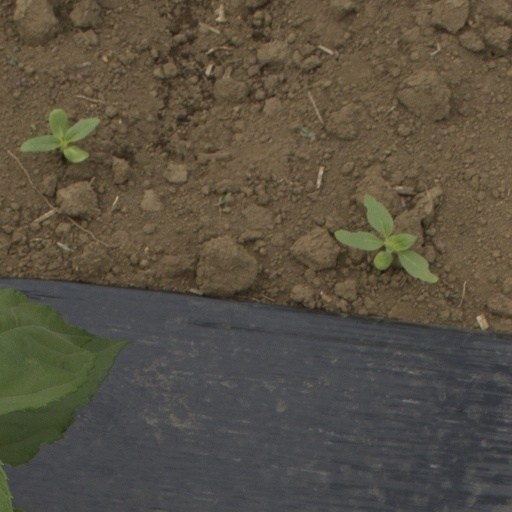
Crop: Jerusalem artichoke